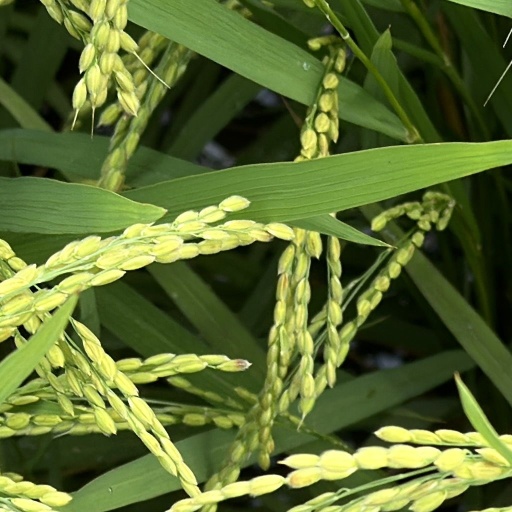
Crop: rice